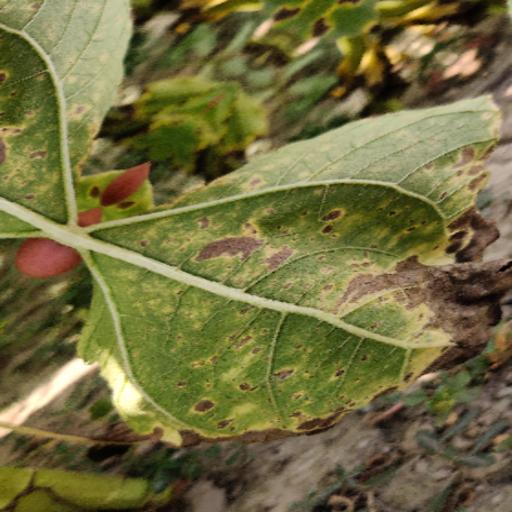
Label: Leaf_scars